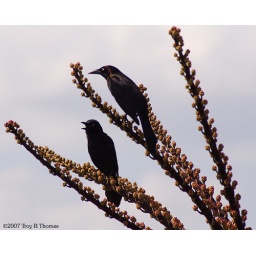
Two black birds in the top of a tree, one singing to the other.